Reconstruction (architecture)

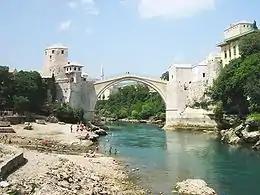
Stari Most in Mostar – destroyed during the Croat–Bosniak War in 1993, reconstructed by 2004, UNESCO World Heritage since 2005

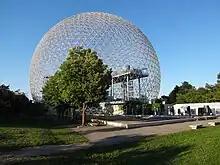
Montreal Biosphère – burned in 1976, reconstructed by 1995

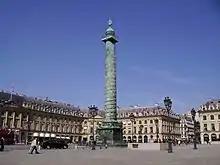
Vendôme Column in Paris – dismantled during the Paris Commune in 1871, reconstructed in 1874

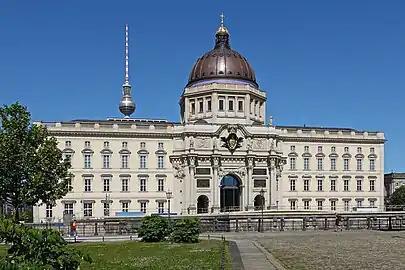
Berlin Palace – demolished by the East German authorities in 1950, reconstructed by 2020

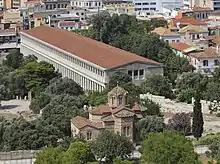
Stoa of Attalos in Athens – burned in 267 AD, reconstructed by 1956

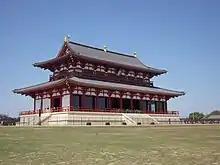
Heijō Palace in Heijō-kyō – abandoned in the 8th century, UNESCO World Heritage since 1998, reconstructed by 2010

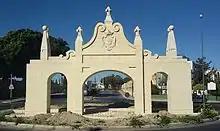
Wignacourt Arch in Fleur-de-Lys and Santa Venera – demolished in 1944, reconstructed in 2015

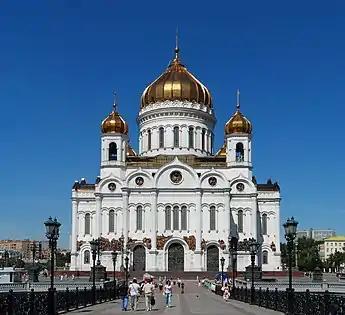
Cathedral of Christ the Savior in Moscow – demolished under Stalin in 1931, reconstructed from 1995 to 2000

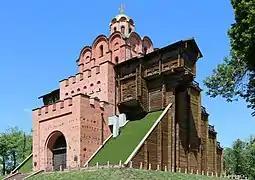
Golden Gate in Kyiv – dismantled in the Middle Ages, reconstructed in 1982

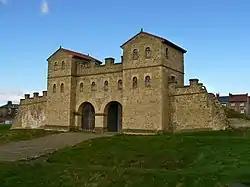
Arbeia Roman Fort in South Shields – reconstructed in 1986

Plans are also being made for reconstructing the Birgu Clock Tower, which was destroyed in 1942.